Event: Nepal Earthquake
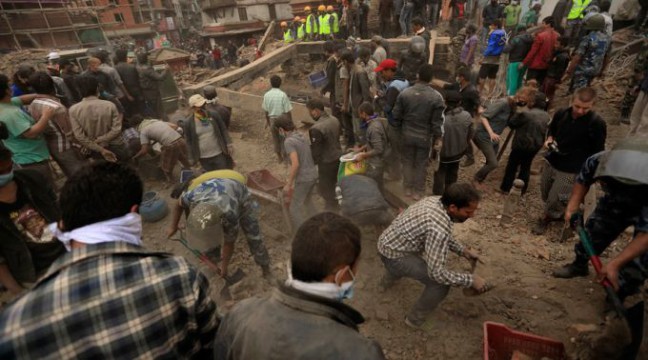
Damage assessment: damage